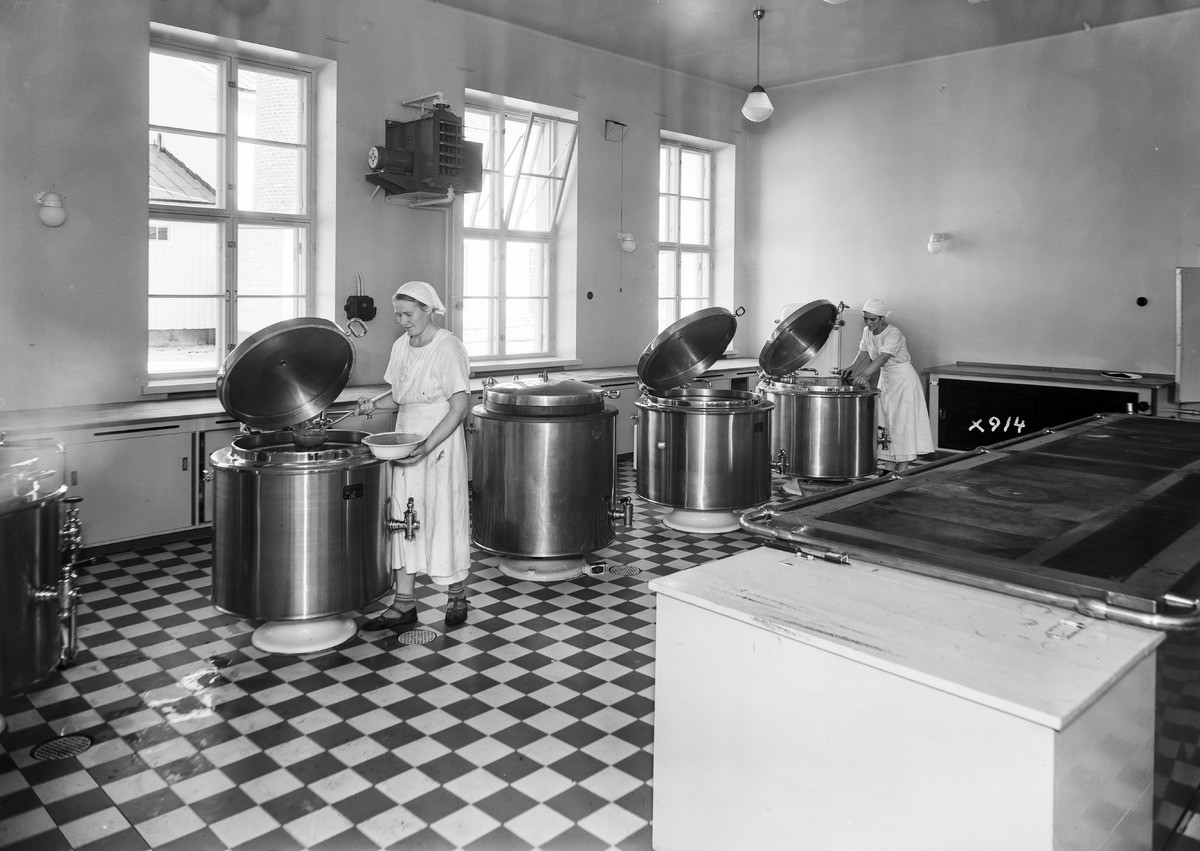
Oulun seudun piirimielisairaalan keittiö
The kitchen of Oulu district mental hospital
sisällön kuvaus: Oulun seudun piirimielisairaalan keittiö 4.9.1937. content description: The kitchen of Oulu district mental hospital on September 4, 1937.
Vuosi: 1937
Paikka: Suomi, Oulu, Suomi, Pohjois-Pohjanmaa, Oulu
Aiheet: Oulun seudun piirimielisairaala; sisäkuva; keittiöt; mielisairaalat; psykiatriset sairaalat; suurkeittiöt; mental hospitals; psychiatric hospitals; asylums; kitchens; foodservices